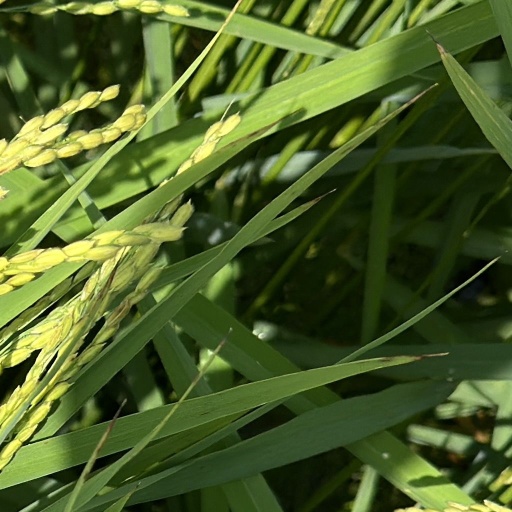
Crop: rice